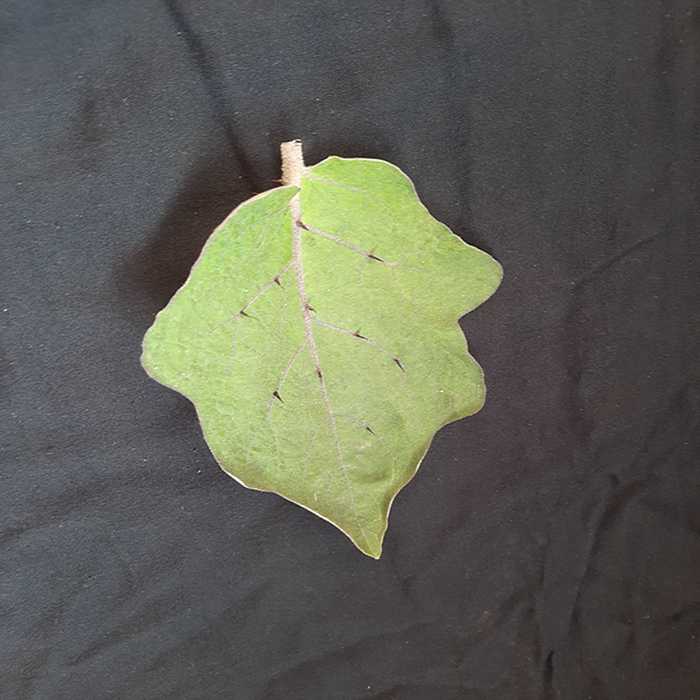
Plant: Eggplant
Label: Eggplant fresh leaf